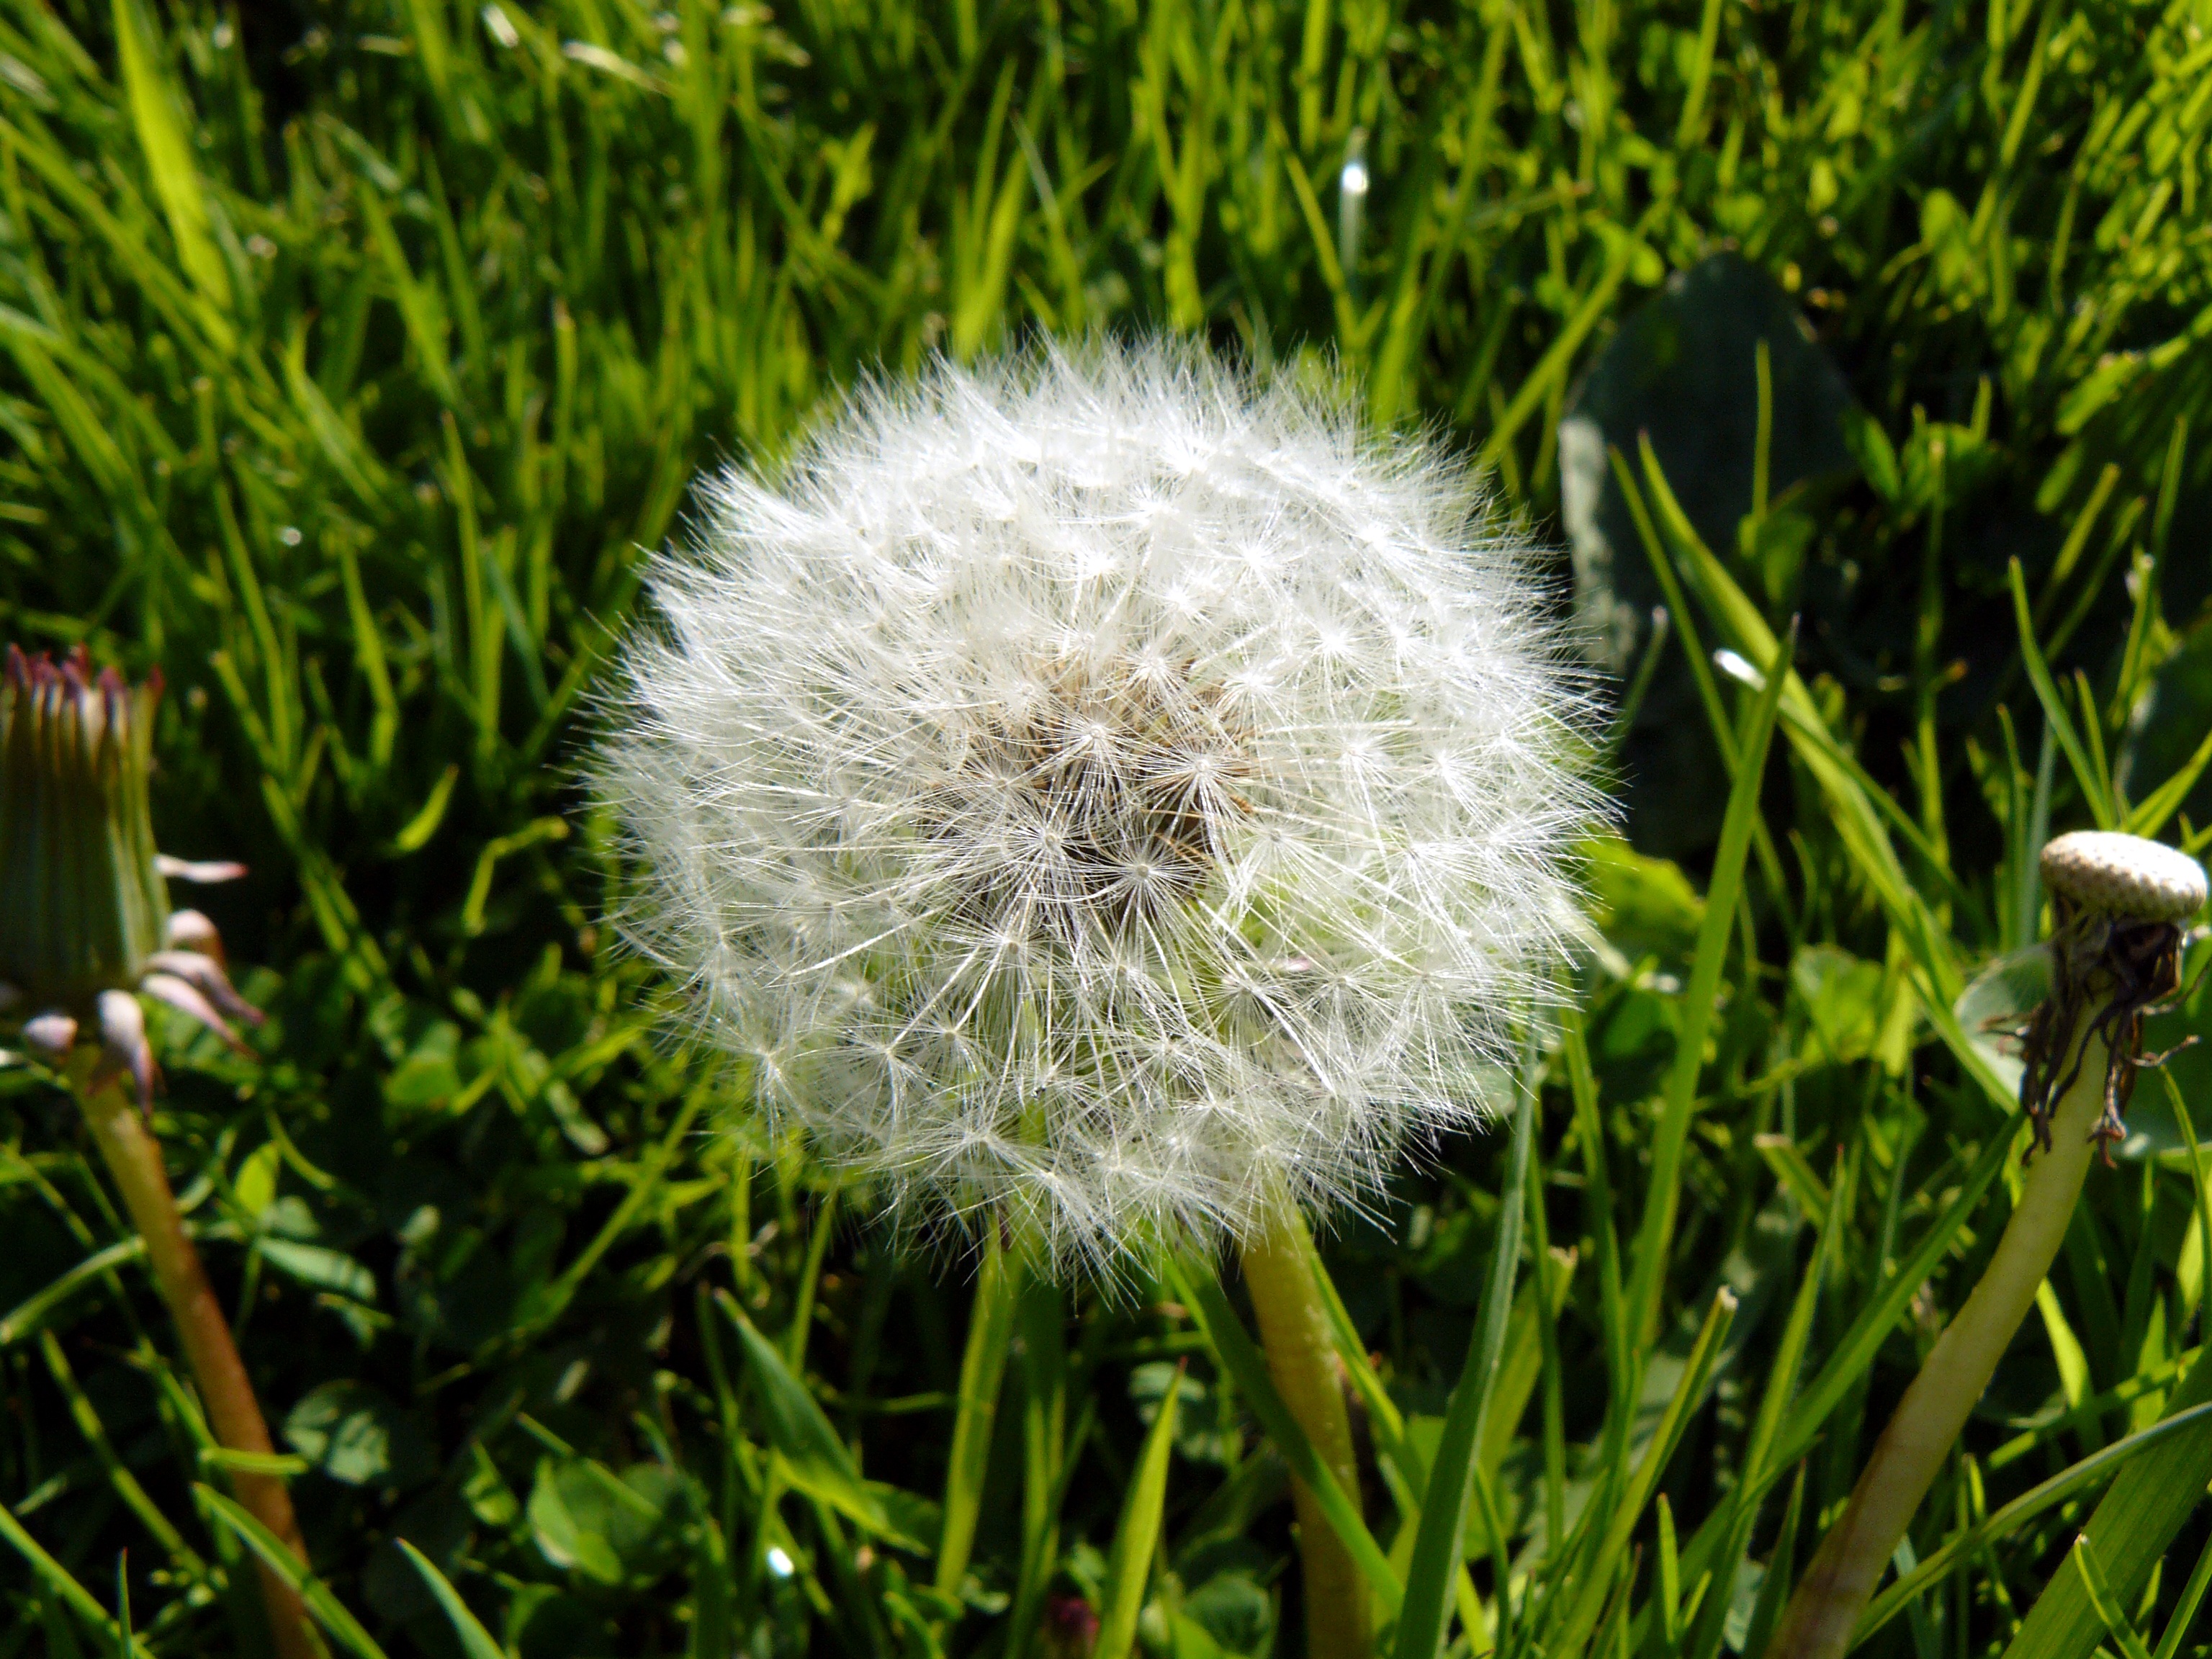
nature, grass, plant, field, lawn, meadow, dandelion, seed, flower, summer, floral, green, natural, botany, flora, wildflower, macro photography, blowball, flowering plant, daisy family, grass family, plant stem, land plant